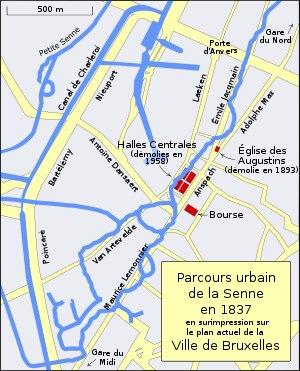
La Senne, cours d’eau principal de Bruxelles et élément important de son histoire, devenu facteur d’insalubrité, a fait l’objet durant la seconde moitié du XIXᵉ siècle d’un voûtement dans son parcours urbain, prétexte à d’importants bouleversements urbanistiques de la ville.